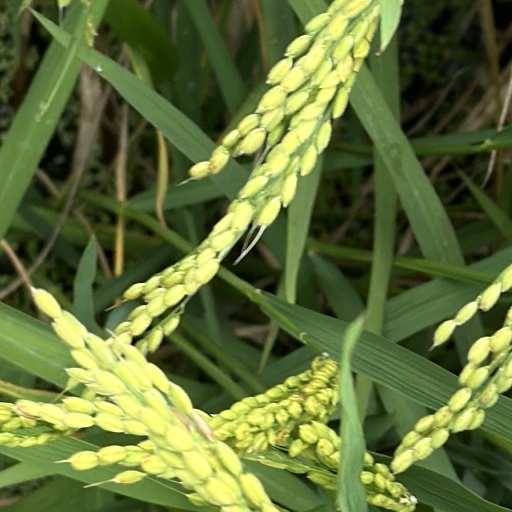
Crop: rice